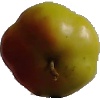
Label: Apple Red Yellow 2